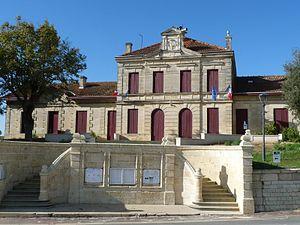
Mairie de Saint-Ciers-de-Canesse, Gironde, France
Saint-Ciers-de-Canesse est une commune du Sud-Ouest de la France, dans le département de la Gironde.